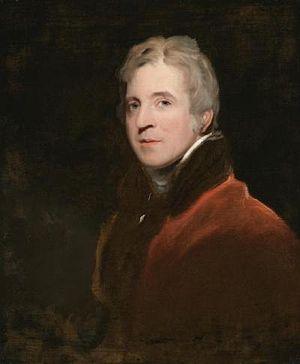
George Howland Beaumont, 7ᵉ baronnet, né le 6 novembre 1753 à Great Dunmow et mort le 7 février 1827 à Coleorton, est un peintre amateur, collectionneur d'art et critique d'art britannique.